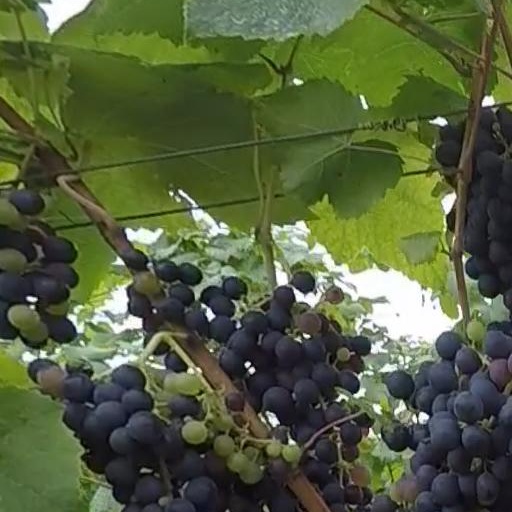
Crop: grape